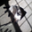
Label: cat